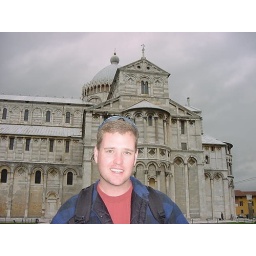
building beside tower that also is sinking